Aleksandr Lenderman

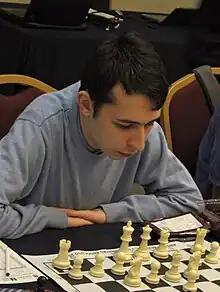
Lenderman in Toluca, 2011

Aleksandr "Alex" Lenderman (born September 23, 1989) is an American chess grandmaster. He won the 2005 World Under-16 Championship in Belfort with a score of 9/10 (+8 −0 =2), becoming the first American to win a gold medal at the World Youth Chess Championship since Tal Shaked won the World Junior Championship in 1997.